Po Klong Garai

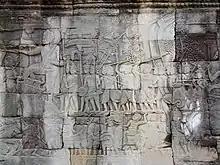
Portrait of Po Klaung Yăgrai at Bayon temple.

Po Klaung Yăgrai (1151–1205) was a king of the Champa polity of Panduranga, in what is now Phan Rang, in southern Vietnam.